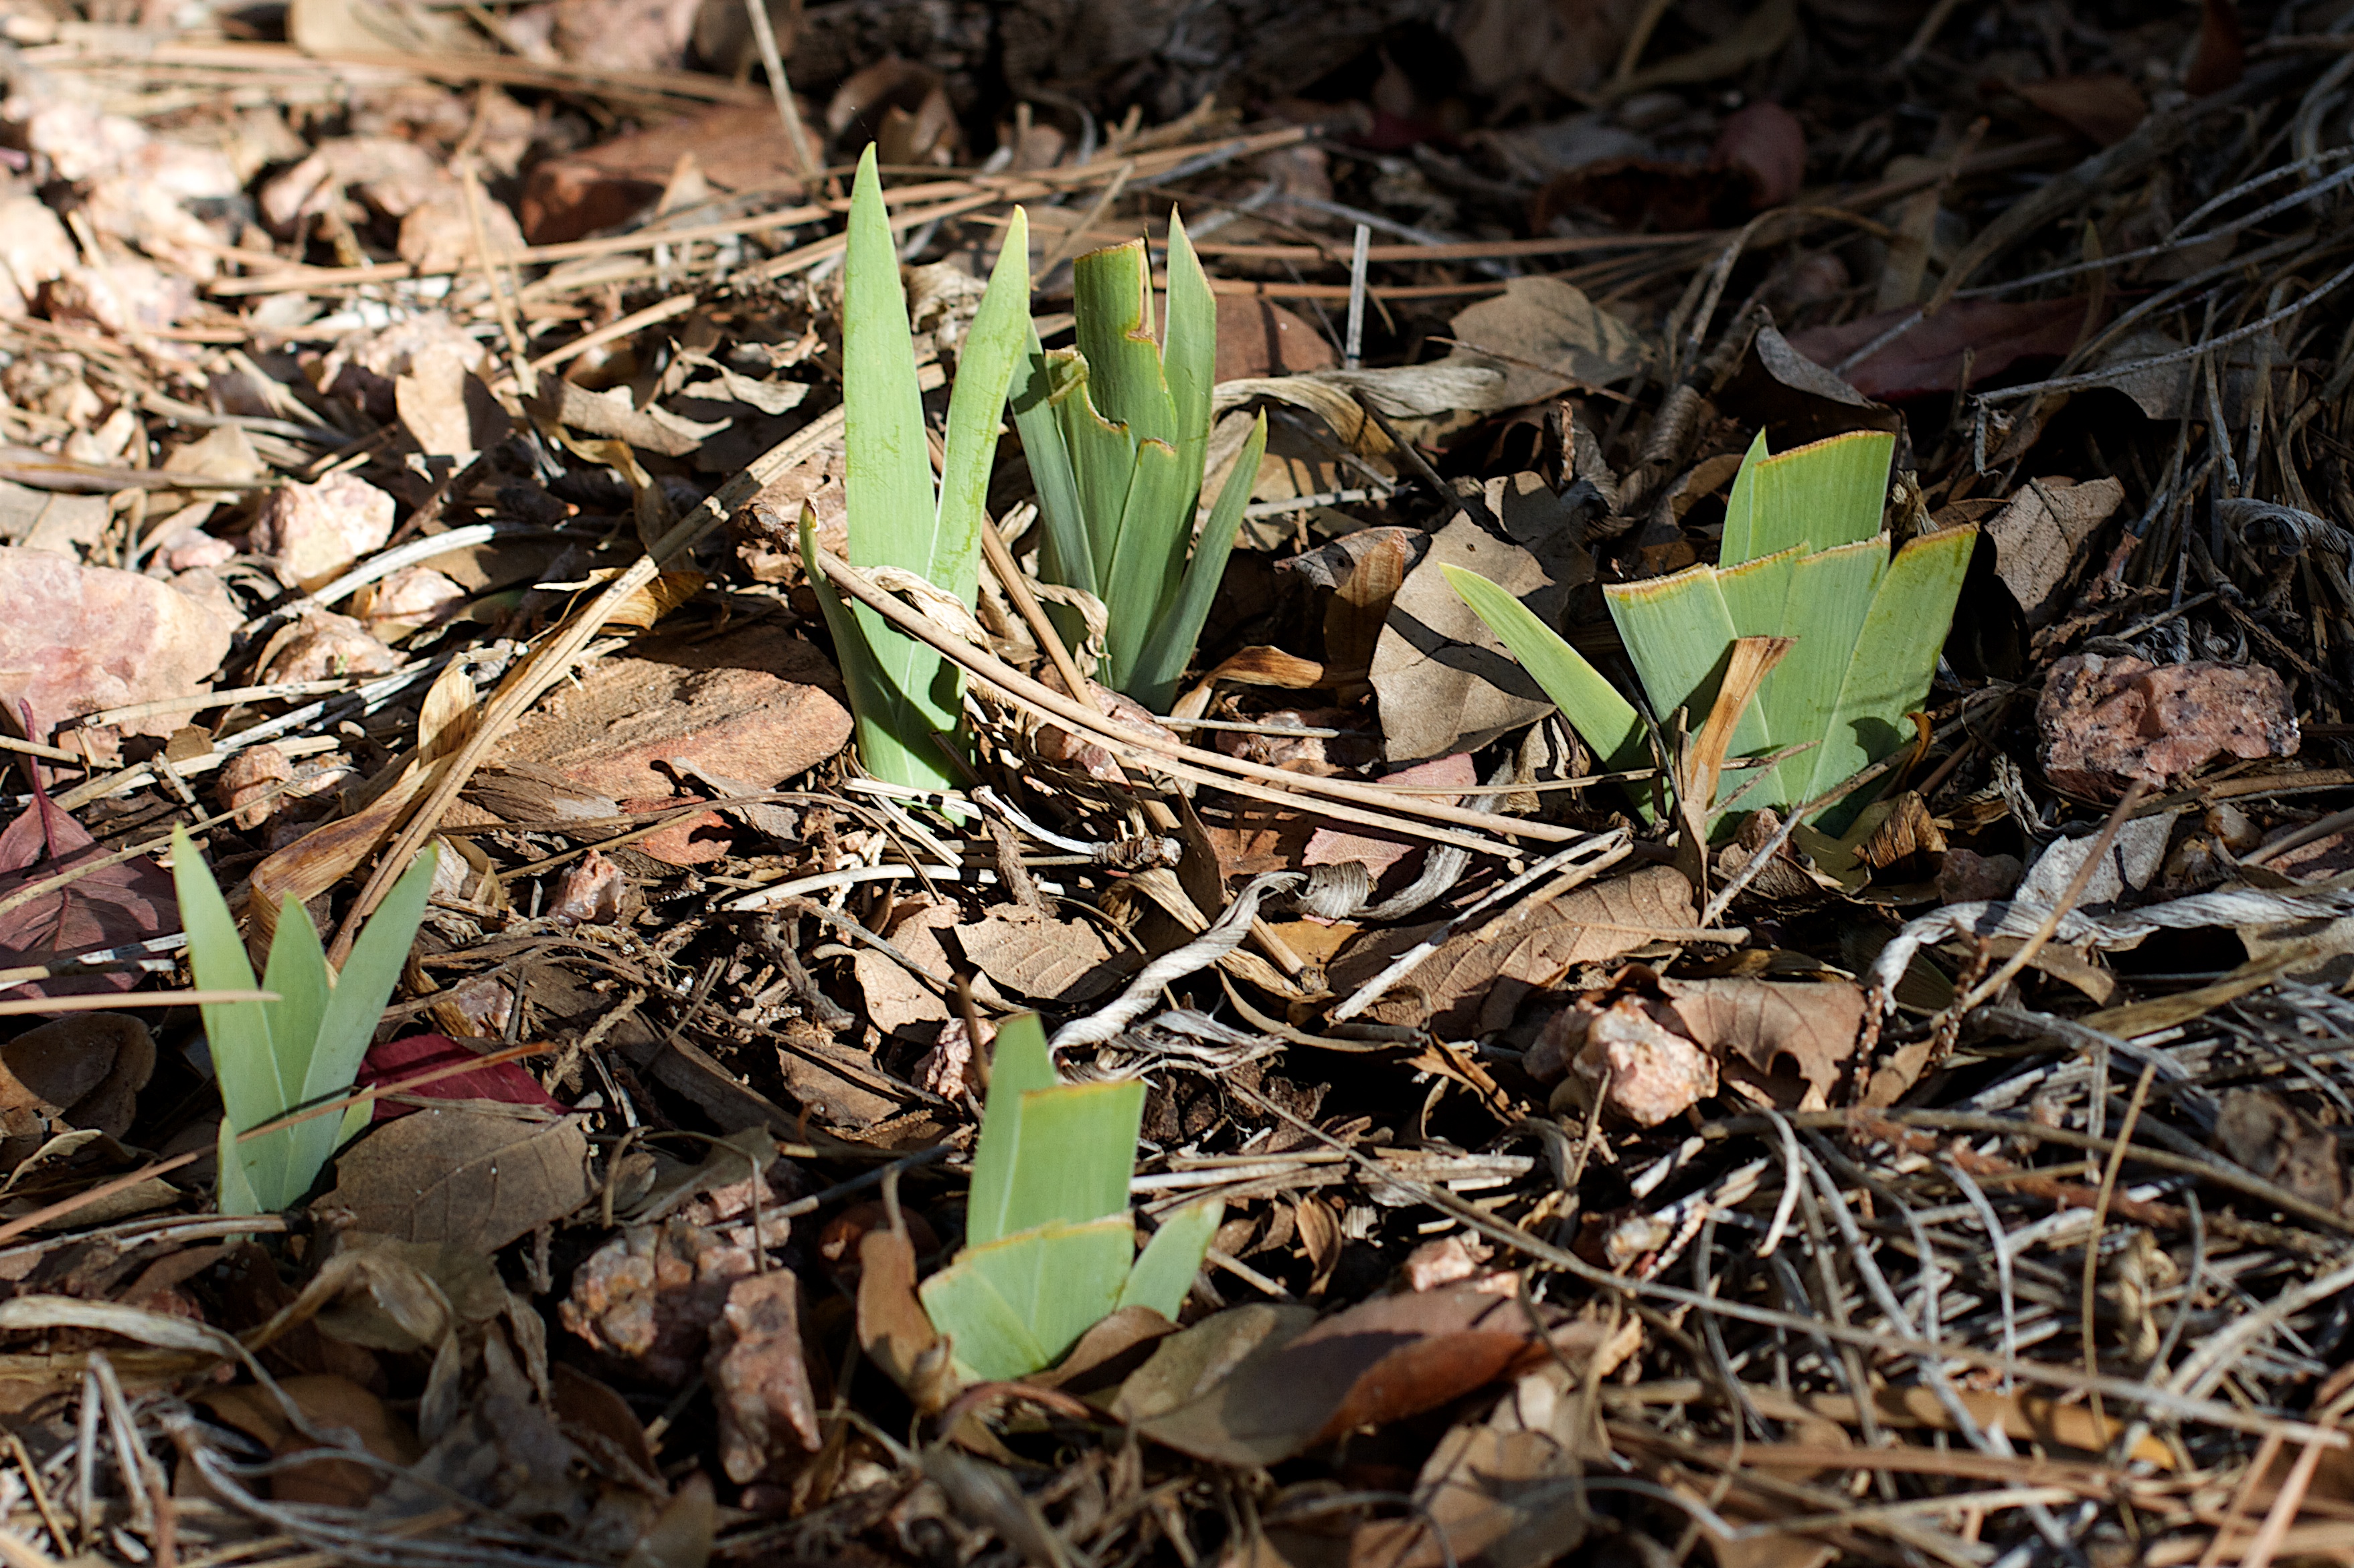
grass, plant, leaf, flower, soil, flora, flowering plant, land plant